Pittsburgh

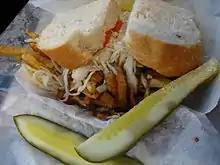
A Primanti Bros. sandwich

Pittsburgh boasts a rich arts and culture scene, with a history dating back to 19th-century industrialists who commissioned and donated public works including Heinz Hall for the Performing Arts and the Benedum Center, home to the Pittsburgh Symphony Orchestra and Pittsburgh Opera. Other prominent groups include the River City Brass Band and Pittsburgh Youth Symphony Orchestra. The city also hosts a variety of smaller arts organizations, such as Pittsburgh Irish and Classical Theatre, Quantum Theatre, the Renaissance and Baroque Society of Pittsburgh, and Chatham Baroque, an early music ensemble. University choirs include the Pitt Men's Glee Club and Heinz Chapel Choir.